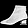
Label: Ankle boot